First Motion Picture Unit

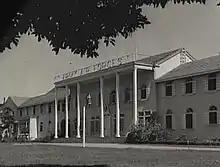
The Hal Roach Studios; leased by Headquarters, 18th AAF Base Unit

On 1 July 1942, the First Motion Picture Unit became an active unit of the USAAF. Key personnel that formed the initial roster included Lt. Col. Warner as commanding officer, Capt. Crump, Capt. Knox Manning, 2nd Lt. Edwin Gilbert, 2nd Lt. Ronald Reagan and Cpl. Oren W. Haglund. At first the unit operated out of offices at Warner Bros. in Burbank, California, and then moved to Vitagraph Studios in Hollywood. Vitagraph, however, had not been maintained and proved to be inadequate for movie production on a scale required by the unit. By sheer happenstance Crump came upon the Hal Roach Studios in Culver City. According to writer Mark Betancourt, the facility was perfect: